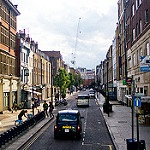
Scene: Outdoor